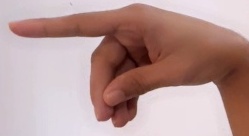
ASL sign: P